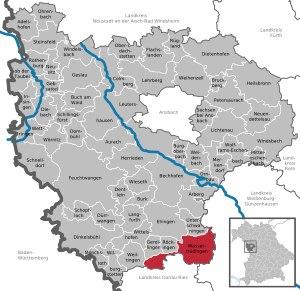
Wassertrüdingen est une ville allemande, située en Bavière, dans l'arrondissement d'Ansbach et le district de Moyenne-Franconie.